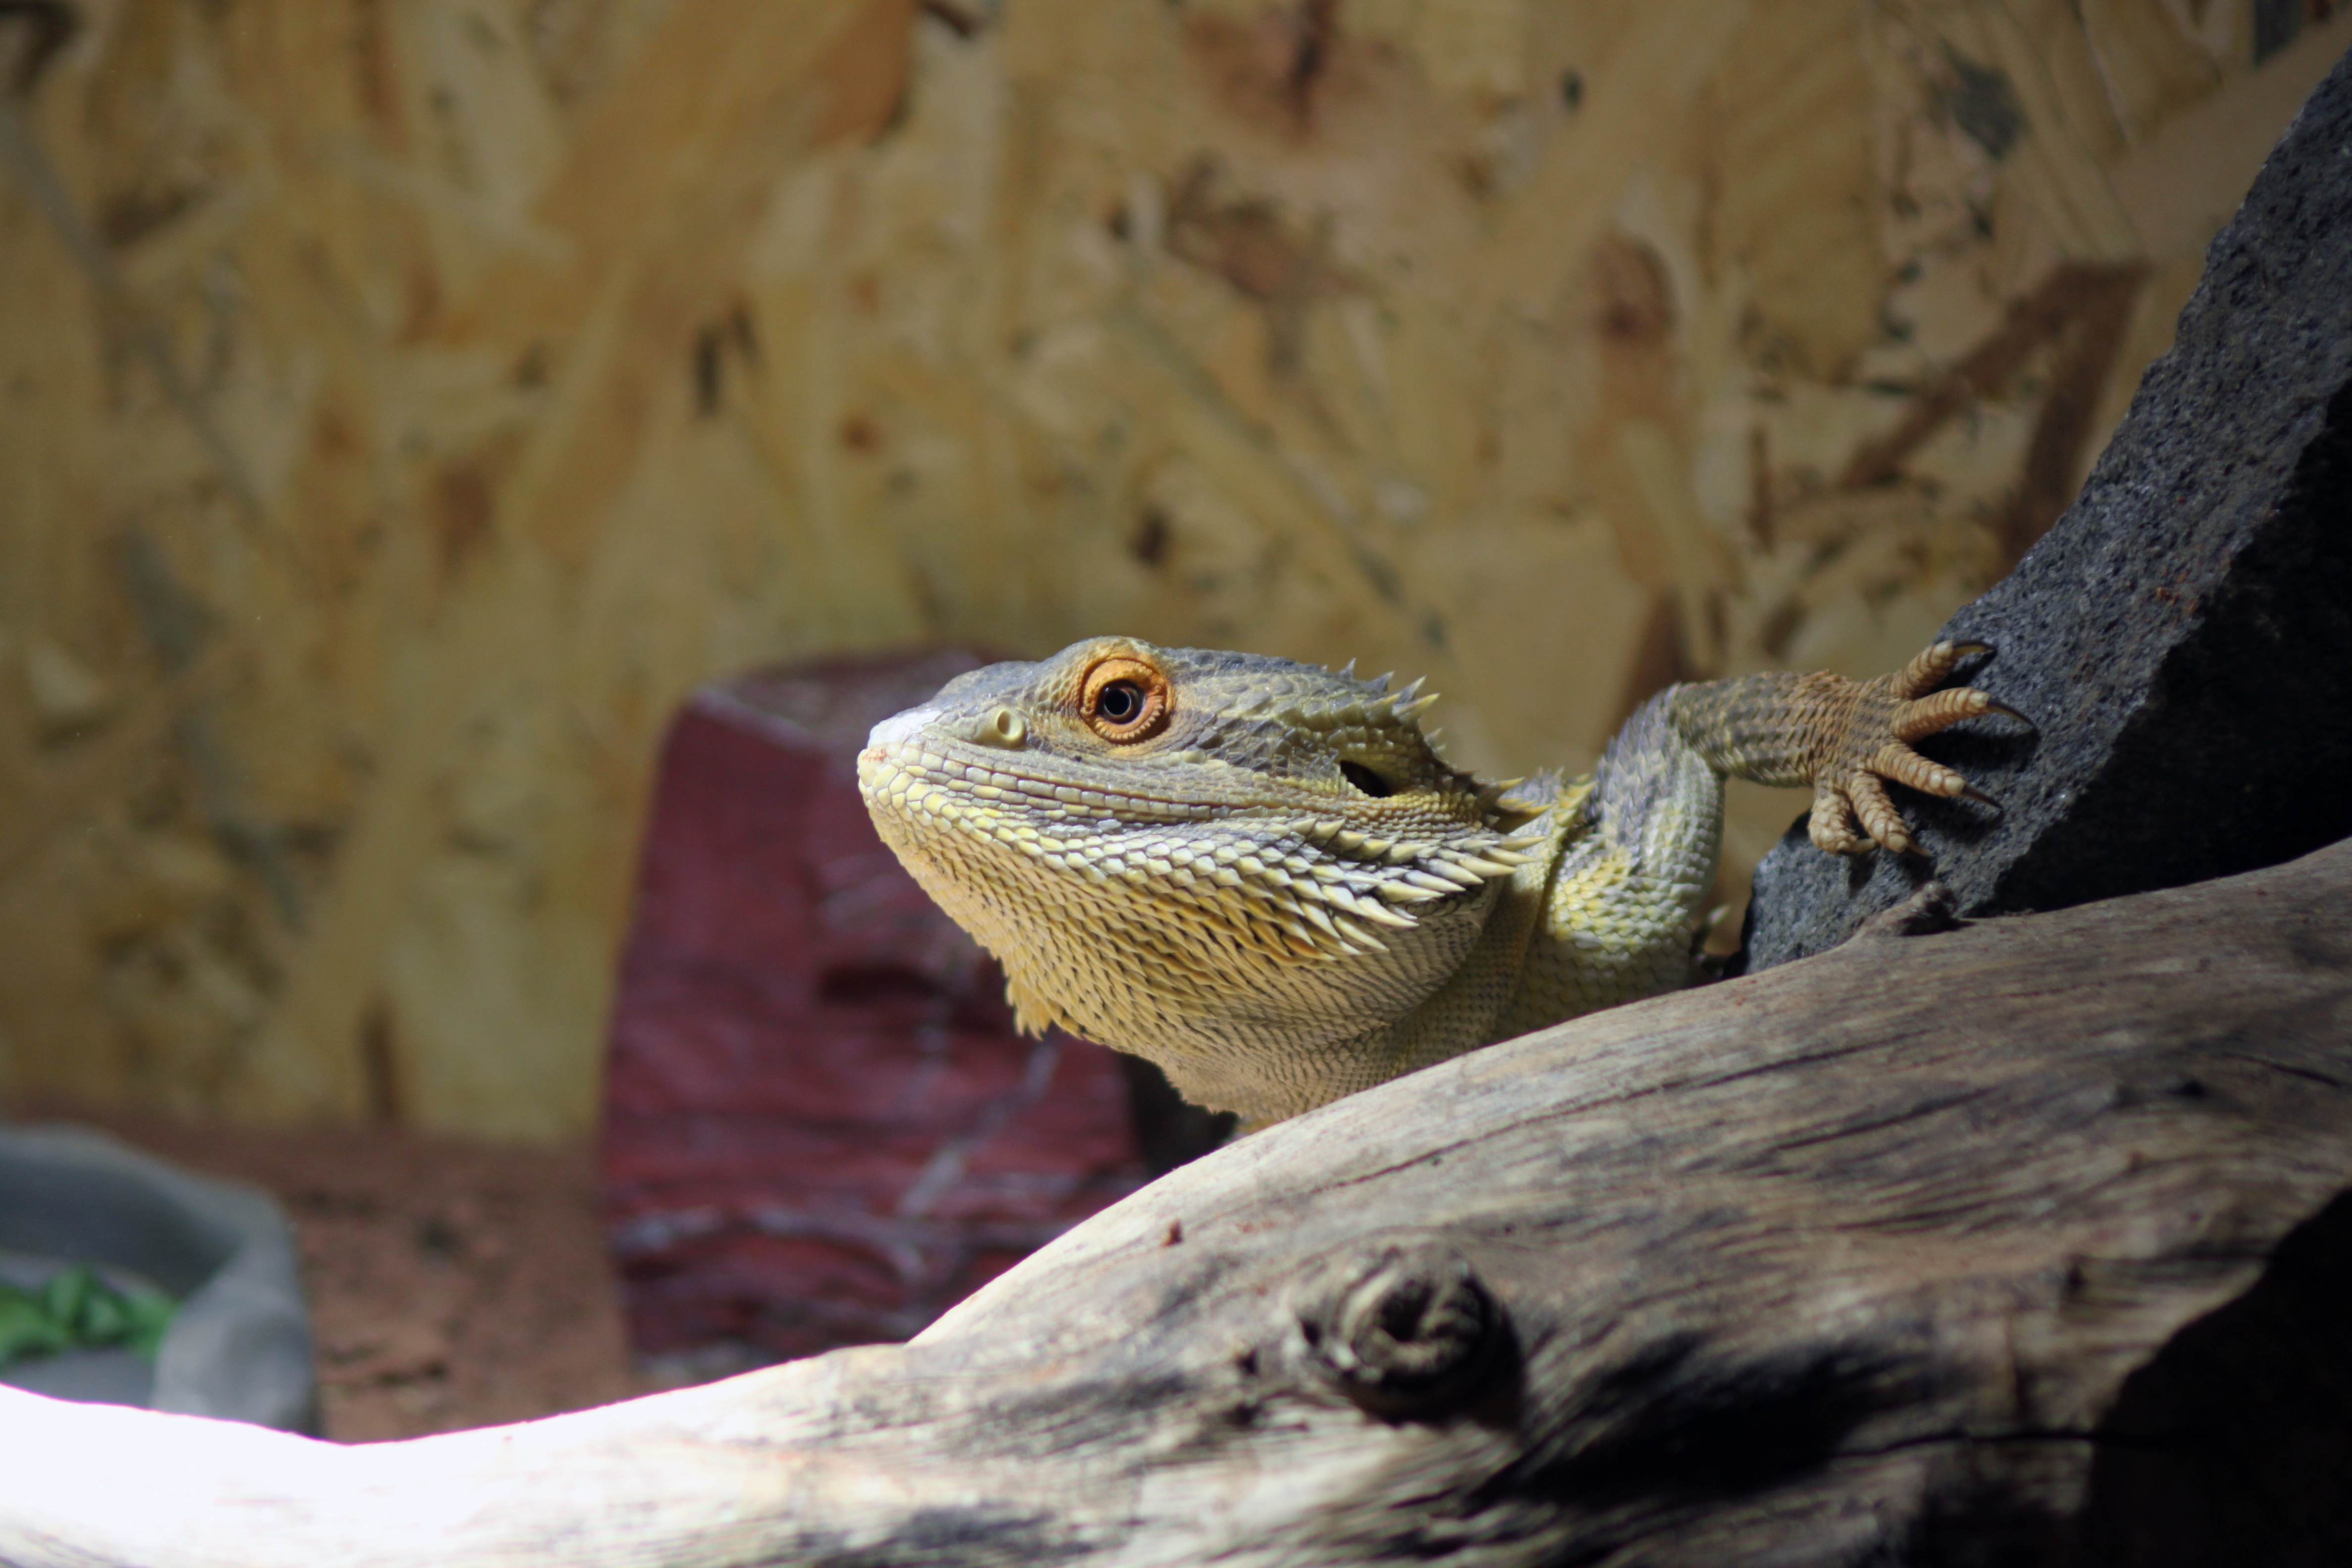
nature, sand, desert, animal, france, wildlife, pet, color, natural, reptile, iguana, fauna, lizard, beard, close up, australia, eye, head, vertebrate, dragon, domestic, terrarium, reptilian, bearded, agamidae, pogona vitticeps, pogona, scaled reptile, lacertidae, vitticeps